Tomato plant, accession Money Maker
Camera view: horizontal (90 deg, fisheye); turntable rotation: 300 degrees
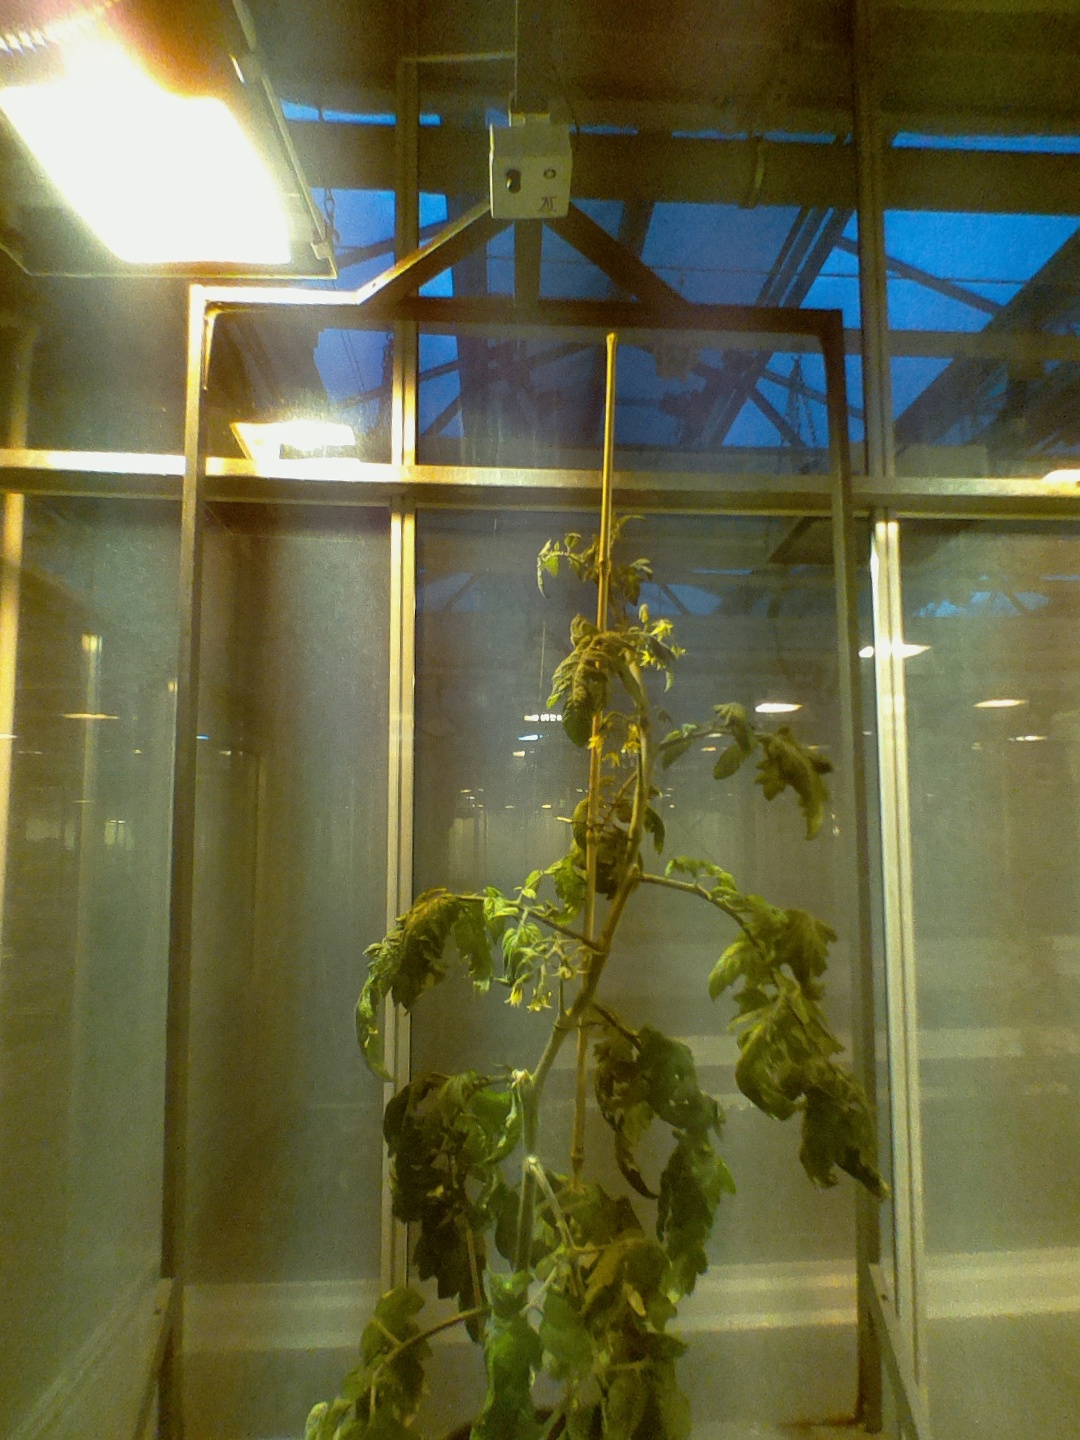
BBCH growth stage 70: Fruits at the main stem or branches visibles